Gazania maritima

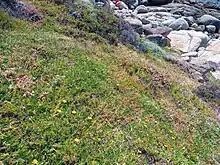
"Gazania maritima" in its natural coastal habitat near Cape Point.

"Gazania maritima" is indigenous to the Western Cape Province, South Africa.